Emily McWilliam

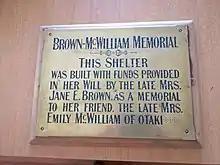
Brown-McWilliam Memorial Plaque

In 1908, Jane Brown bequeathed two hundred pounds as well as the residue of her estate "for the benefit of the cottage hospital at Otaki and to be applied by the trustees of the institution in such manner that it may be a lasting memento of my dear friend Mrs Emily McWilliam and her work in connection with the institution". A plaque was erected on a shelter at the Otaki Sanitorium memorialising McWilliam from funds left by Jane Brown.